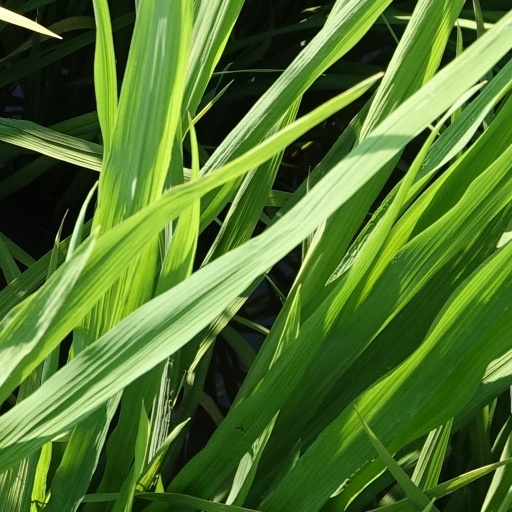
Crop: rice